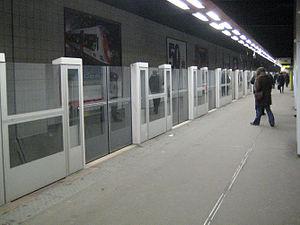
La Défense est une station de la ligne 1 du métro de Paris, située sur la commune de Puteaux, dans le département des Hauts-de-Seine.